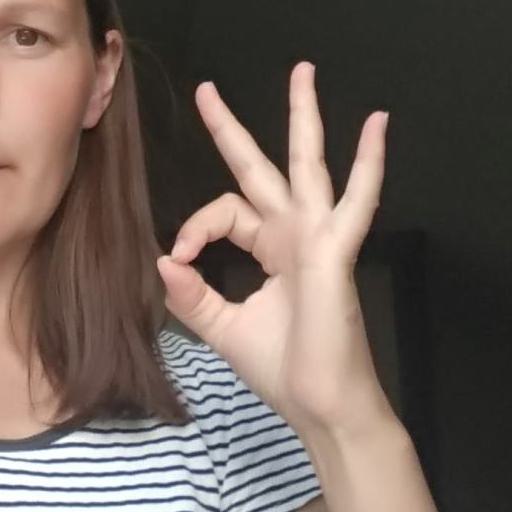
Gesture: ok